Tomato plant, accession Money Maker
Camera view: tilt-top (135 deg); turntable rotation: 150 degrees
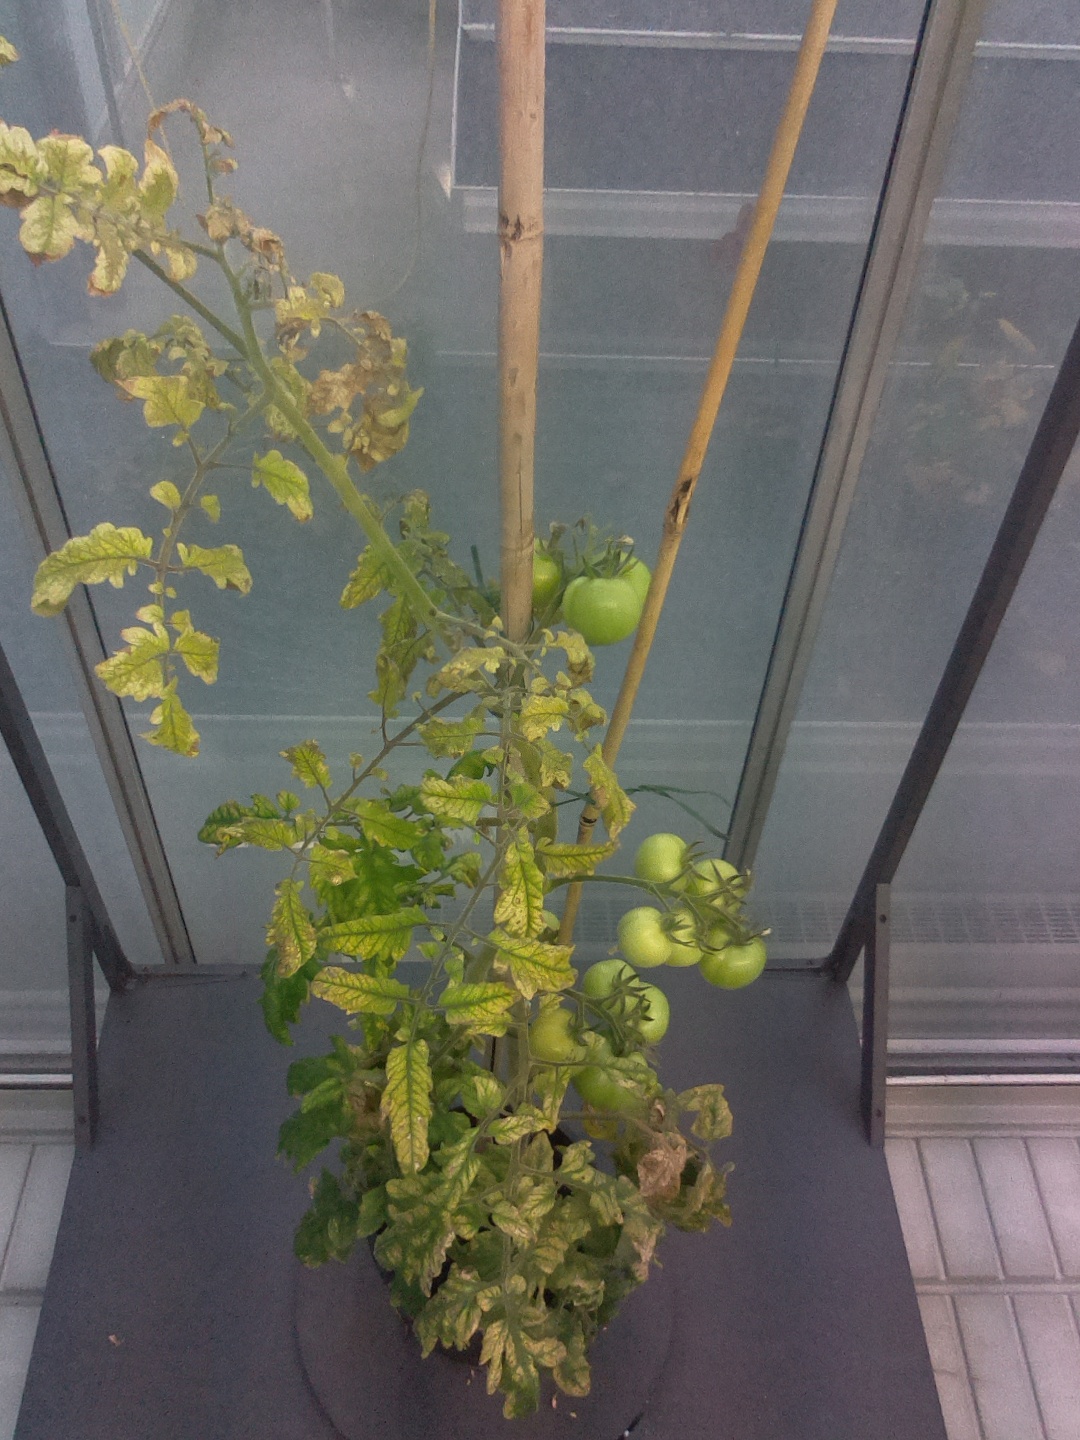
BBCH growth stage 78: 80% -90% of final fruit size